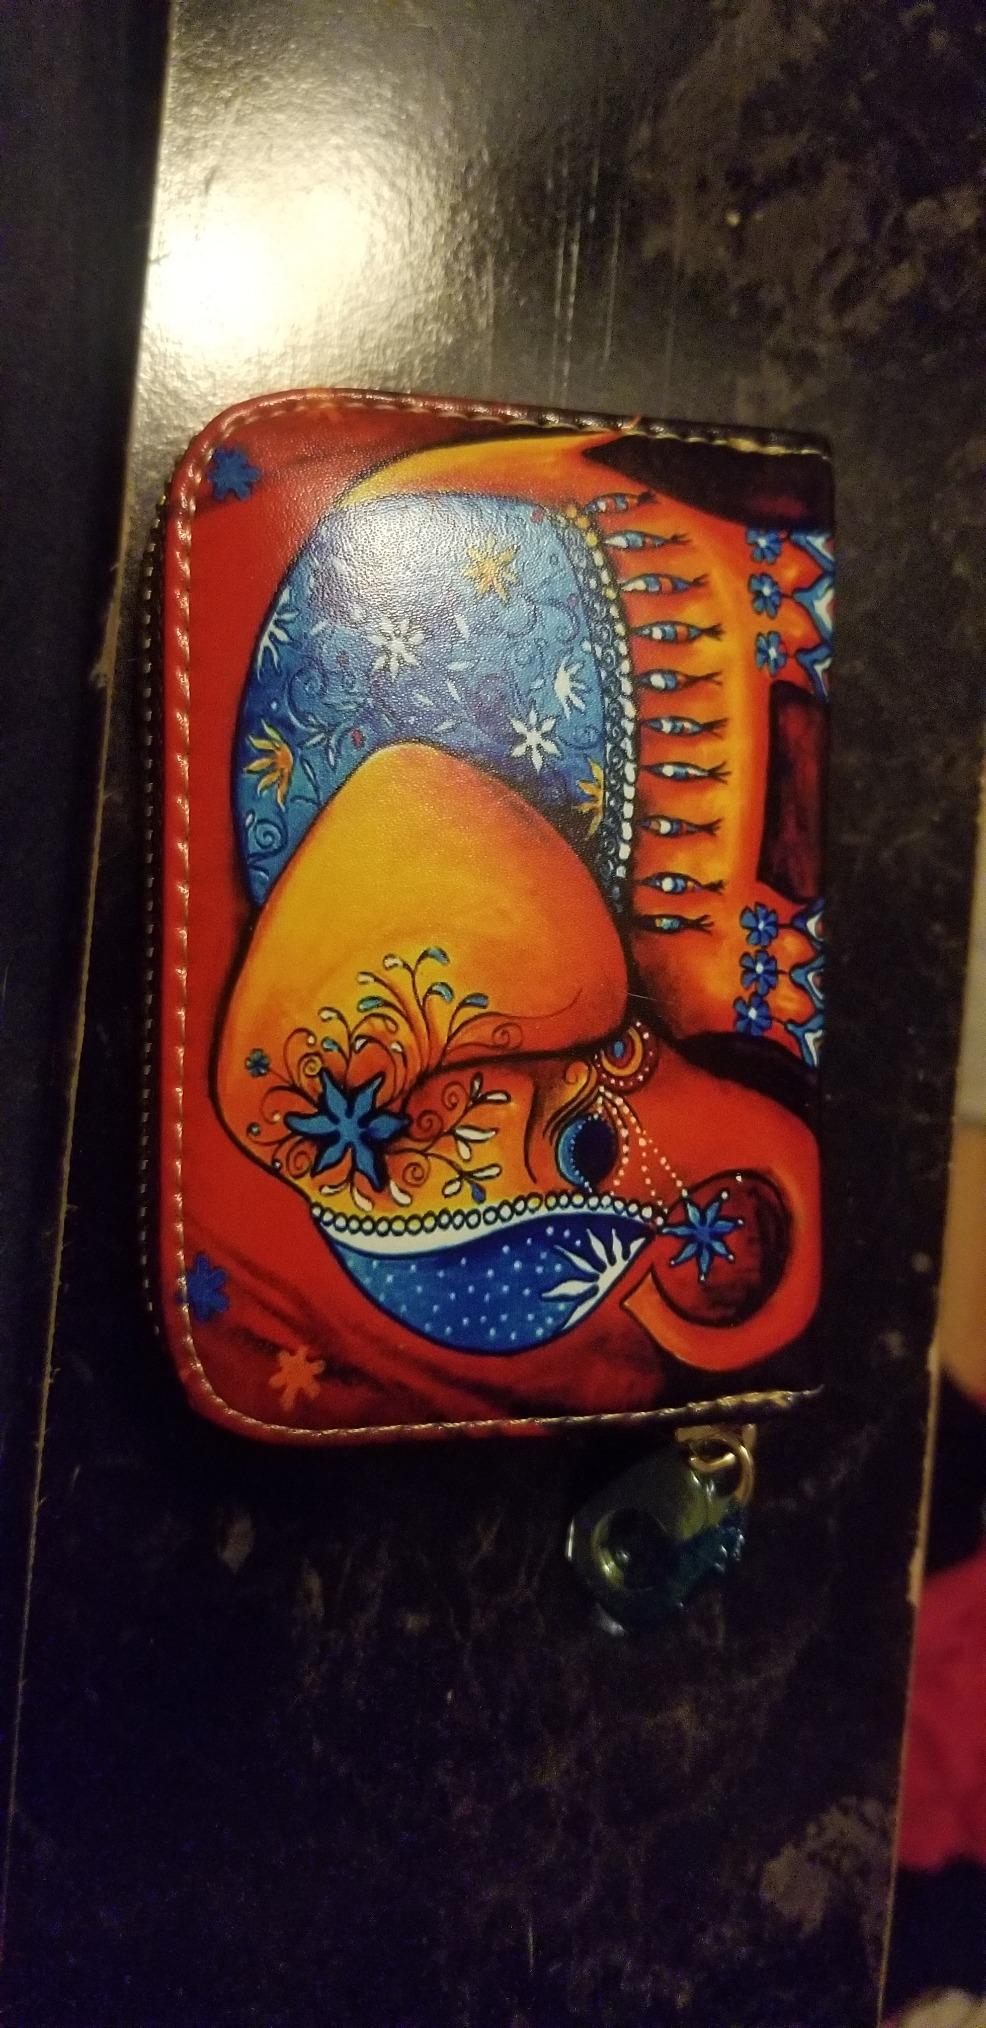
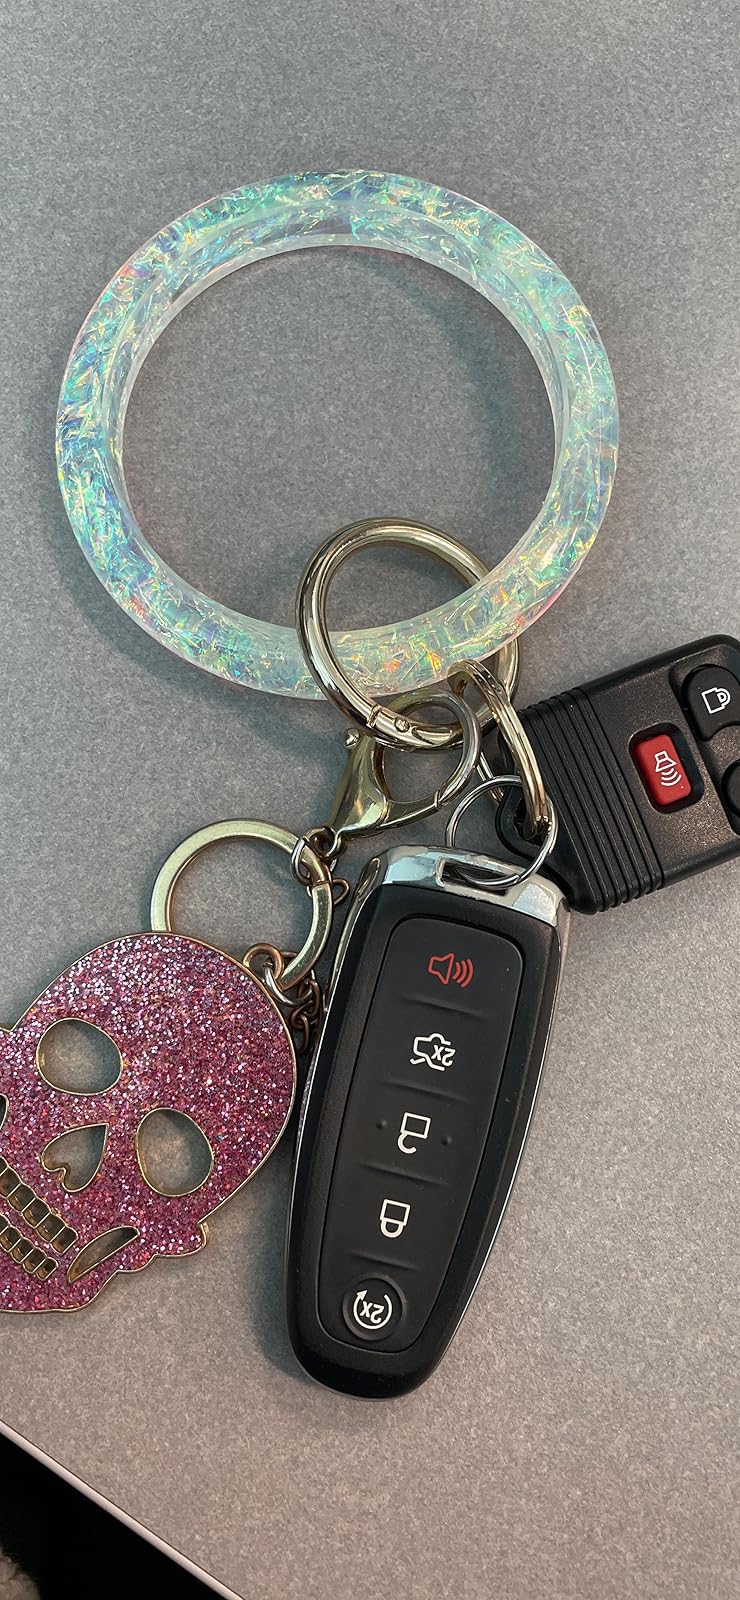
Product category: accessories_keychain
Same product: no